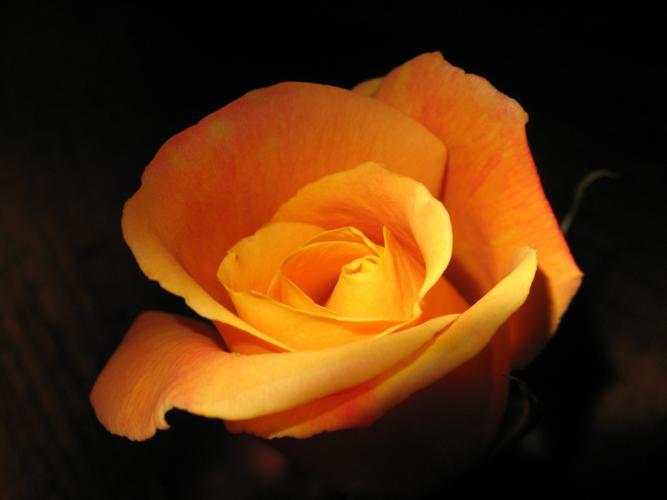
Label: rose